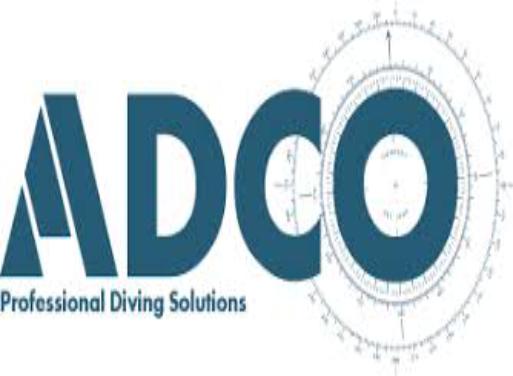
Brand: ADCO
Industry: Necessities